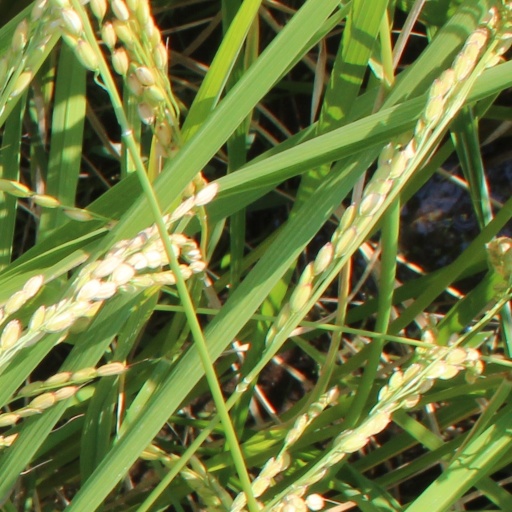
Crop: rice